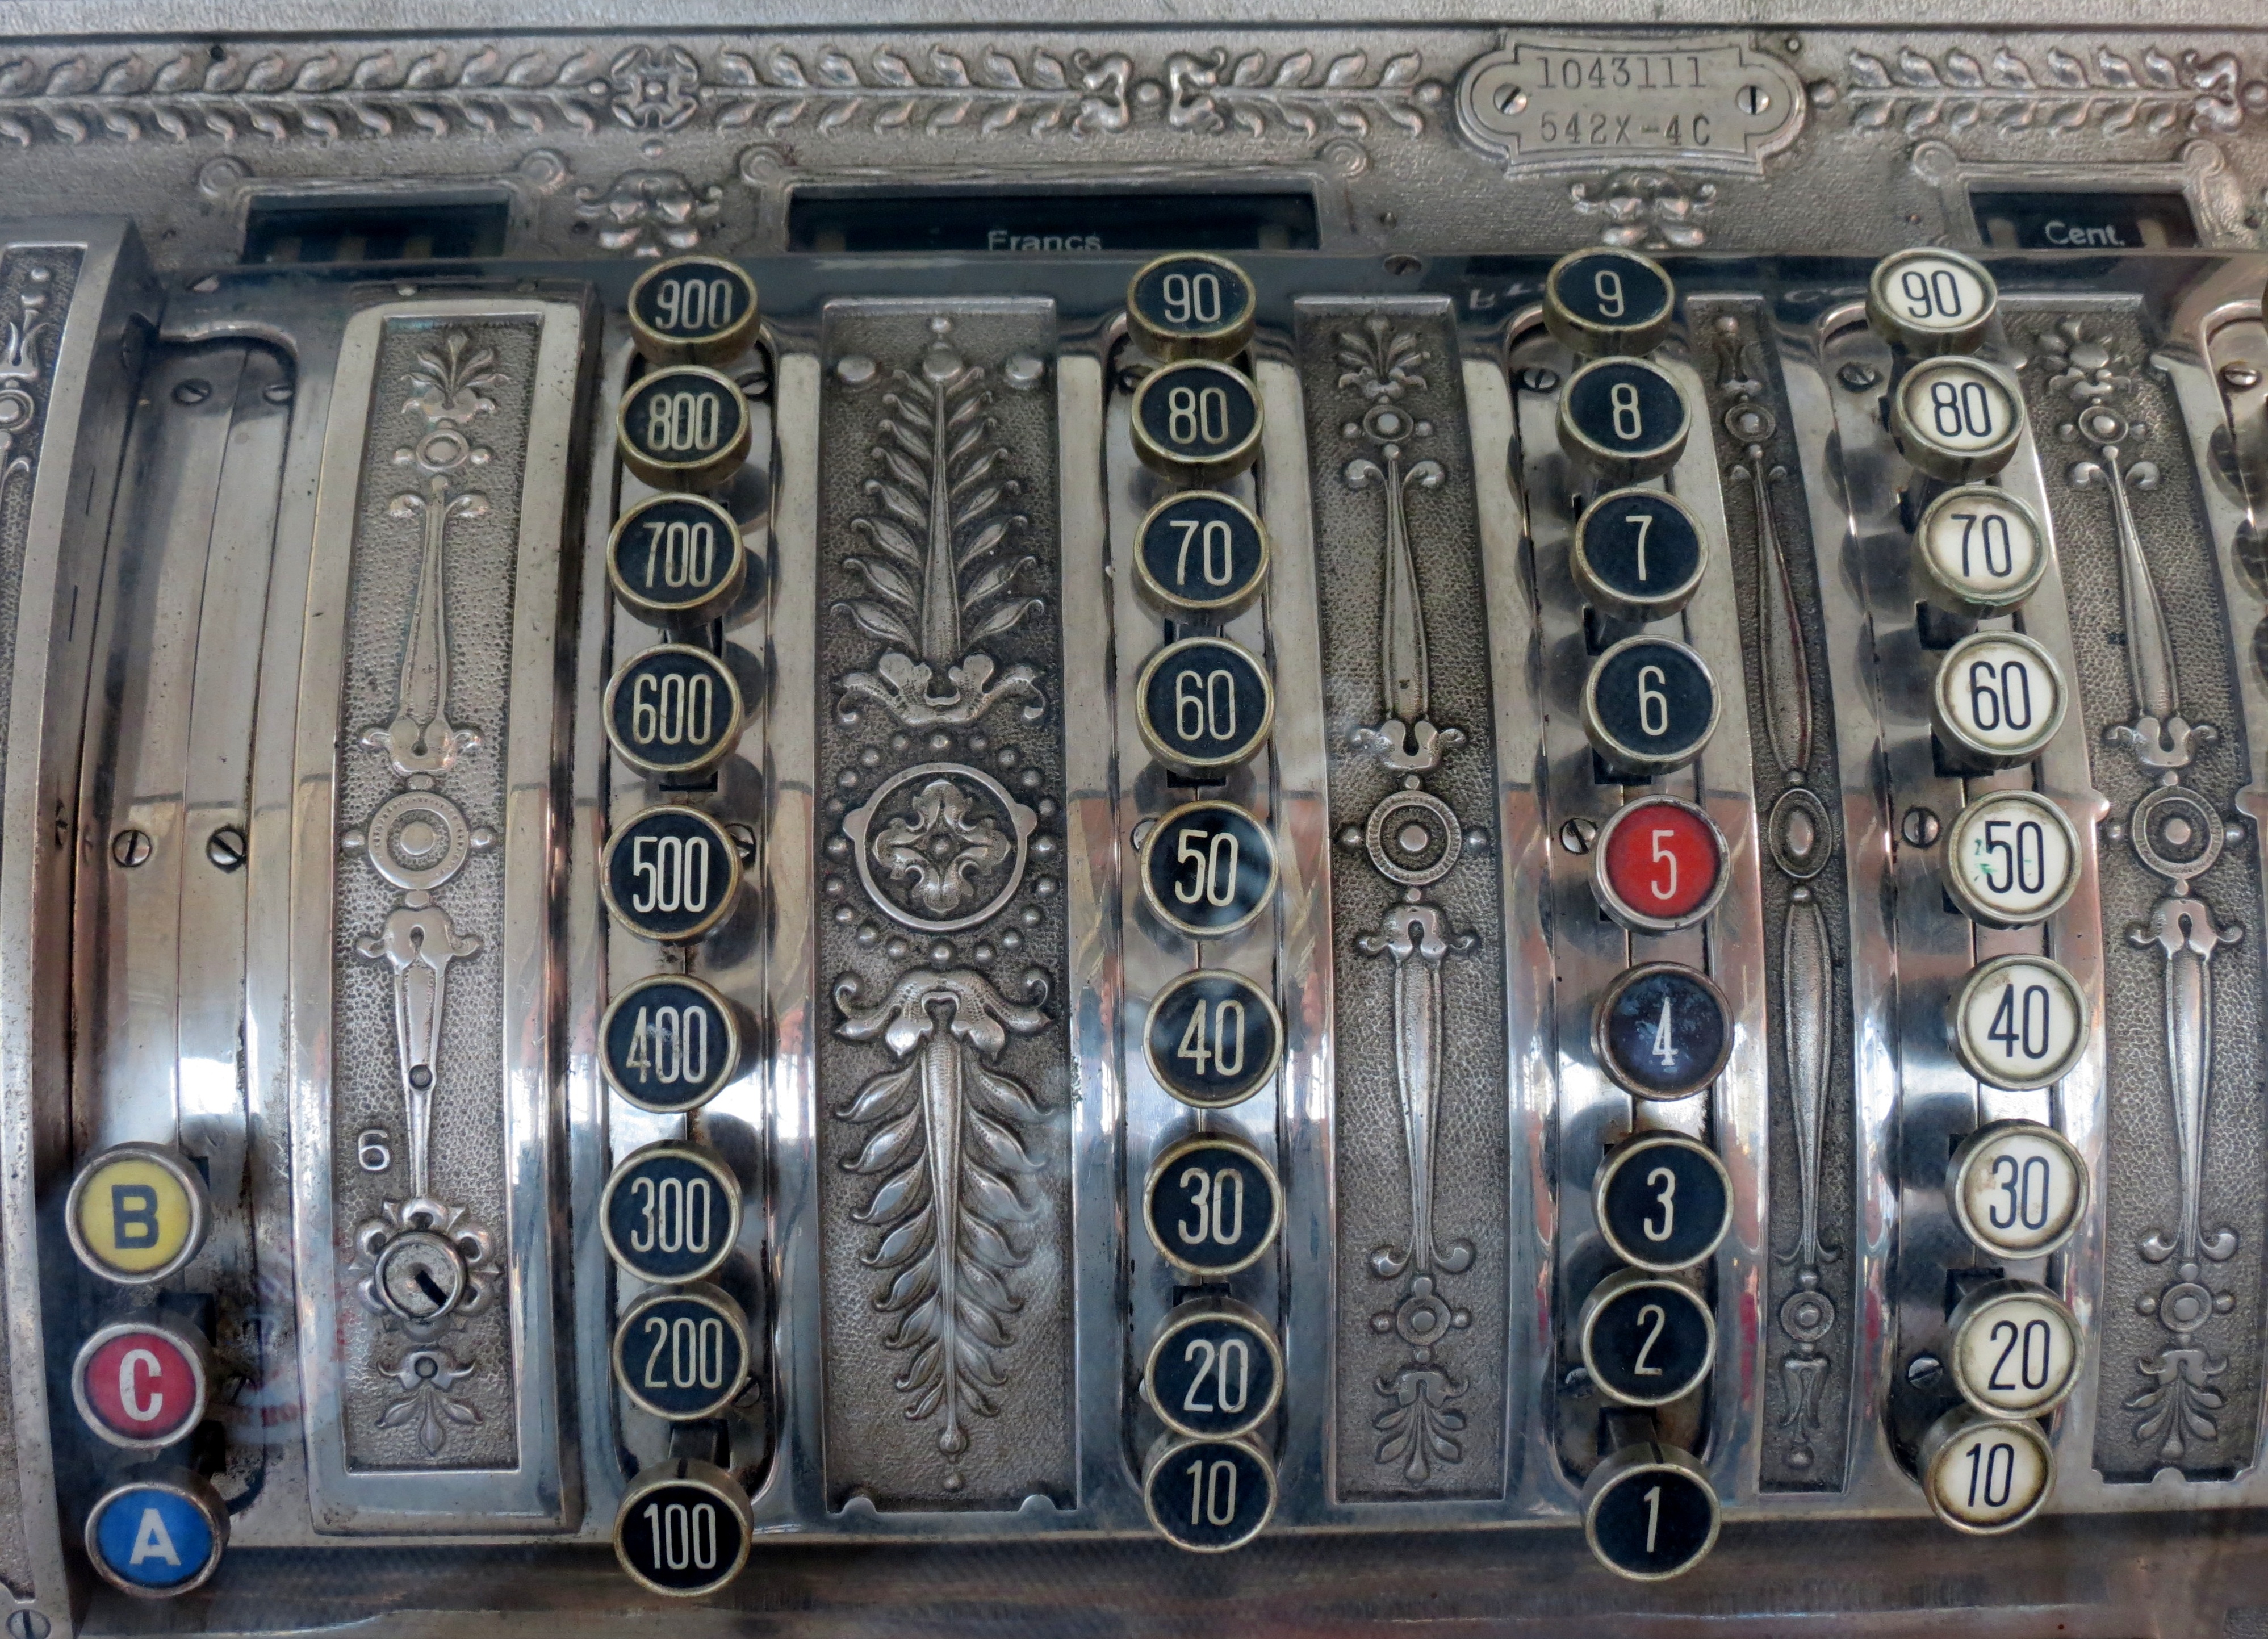
keyboard, retro, old, metal, money, machine, business, motor vehicle, cash, keys, currency, historically, payment, finance, mechanically, checkout, pay, cash machines, till, specie, cashbox, cash box, money box buttons